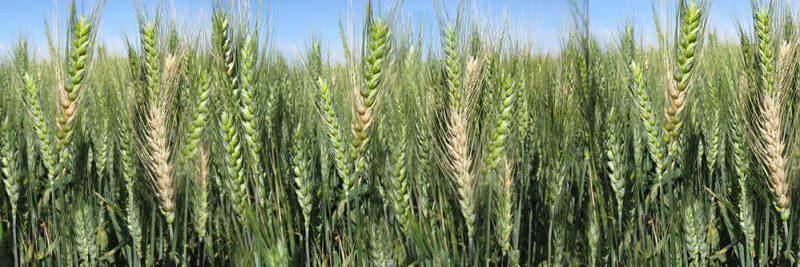
Plant: Wheat
Disease: wheat head scab